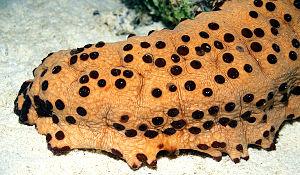
L'holothurie à points (Isostichopus badionotus) est un concombre de mer possédant trois rangées de podia.
Isostichopus badionotus est une espèce d'holothurie de la famille des Stichopodidae, que l'on rencontre aux Caraïbes. Elle est souvent appelée « holothurie à points ».
Isostichopus est un genre d'holothurie de la famille des Stichopodidae.
Les Holothuries sont une classe d'animaux marins de l'embranchement des échinodermes au corps mou et oblong, et possédant un cercle de tentacules autour de la bouche. Elles sont aussi appelées concombres de mer ou bêches de mer, et possèdent une grande diversité de sobriquets sur les différentes côtes.